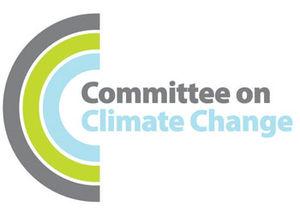
Le Committee on Climate Change ou CCC est un organisme public non ministériel britannique créé en 2008 et destiné à éclairer le gouvernement et le parlement britannique sur le changement climatique.